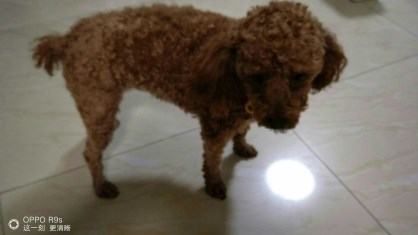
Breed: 7449-n000128-teddy